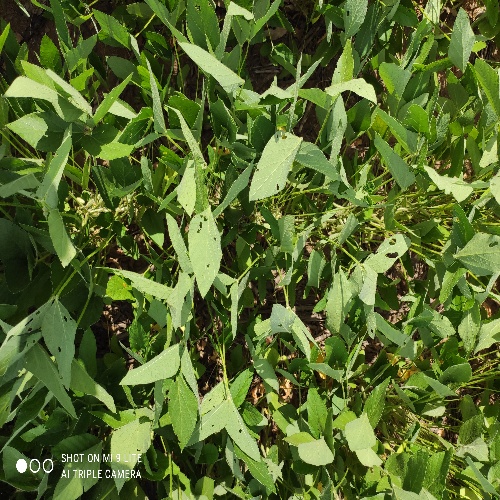
Label: Caterpillar